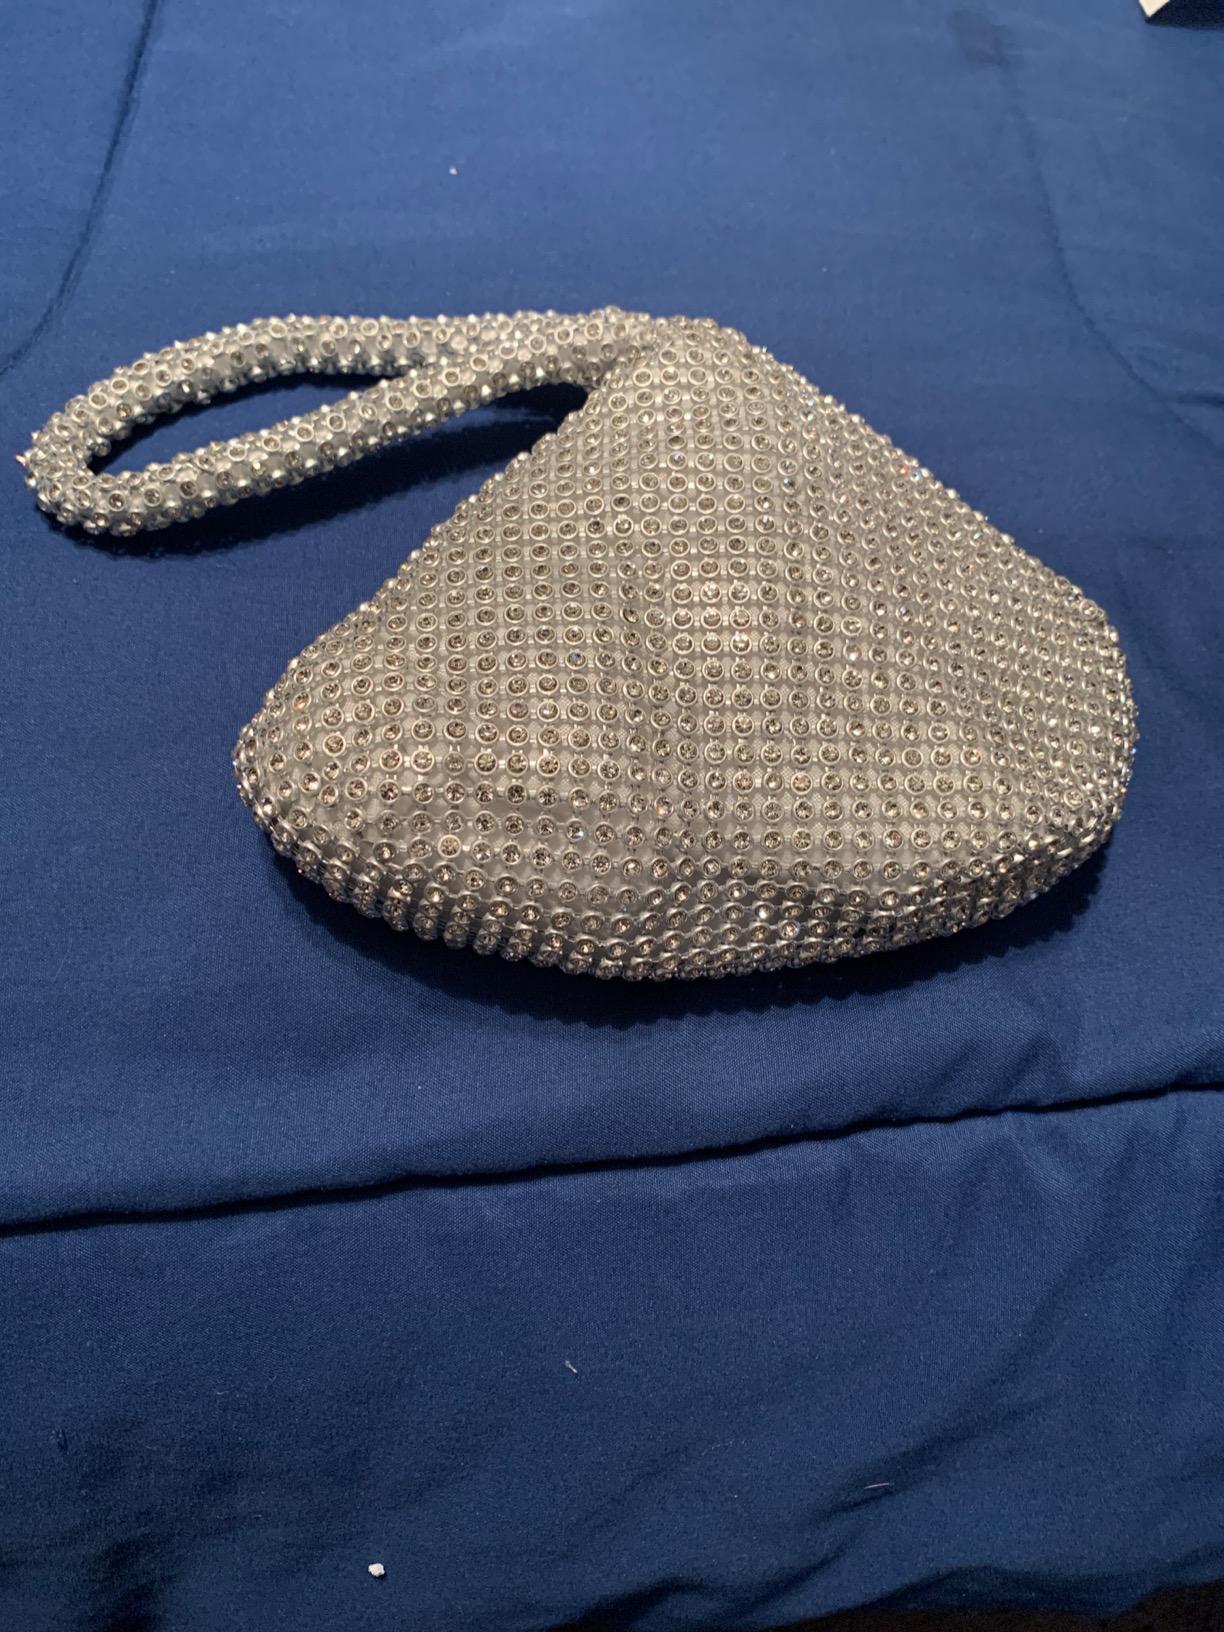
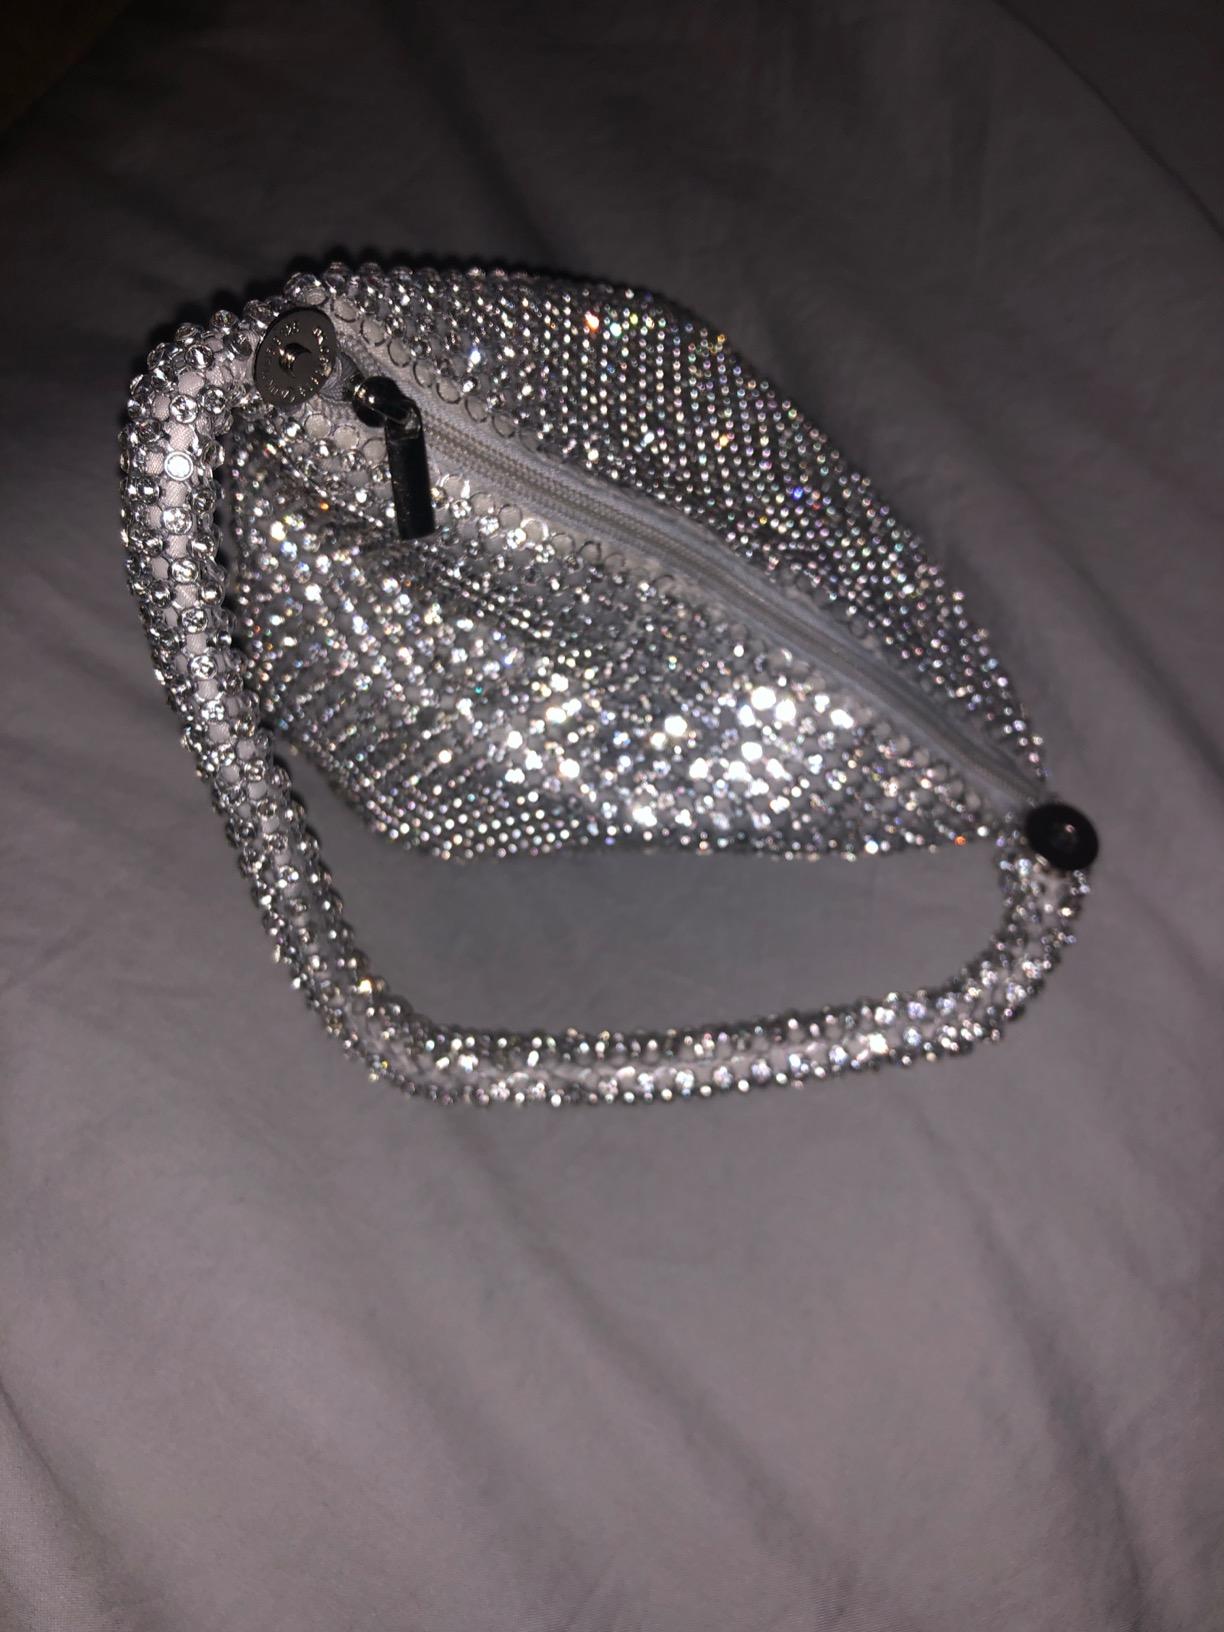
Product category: accessories_handbag
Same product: yes